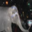
Label: elephant